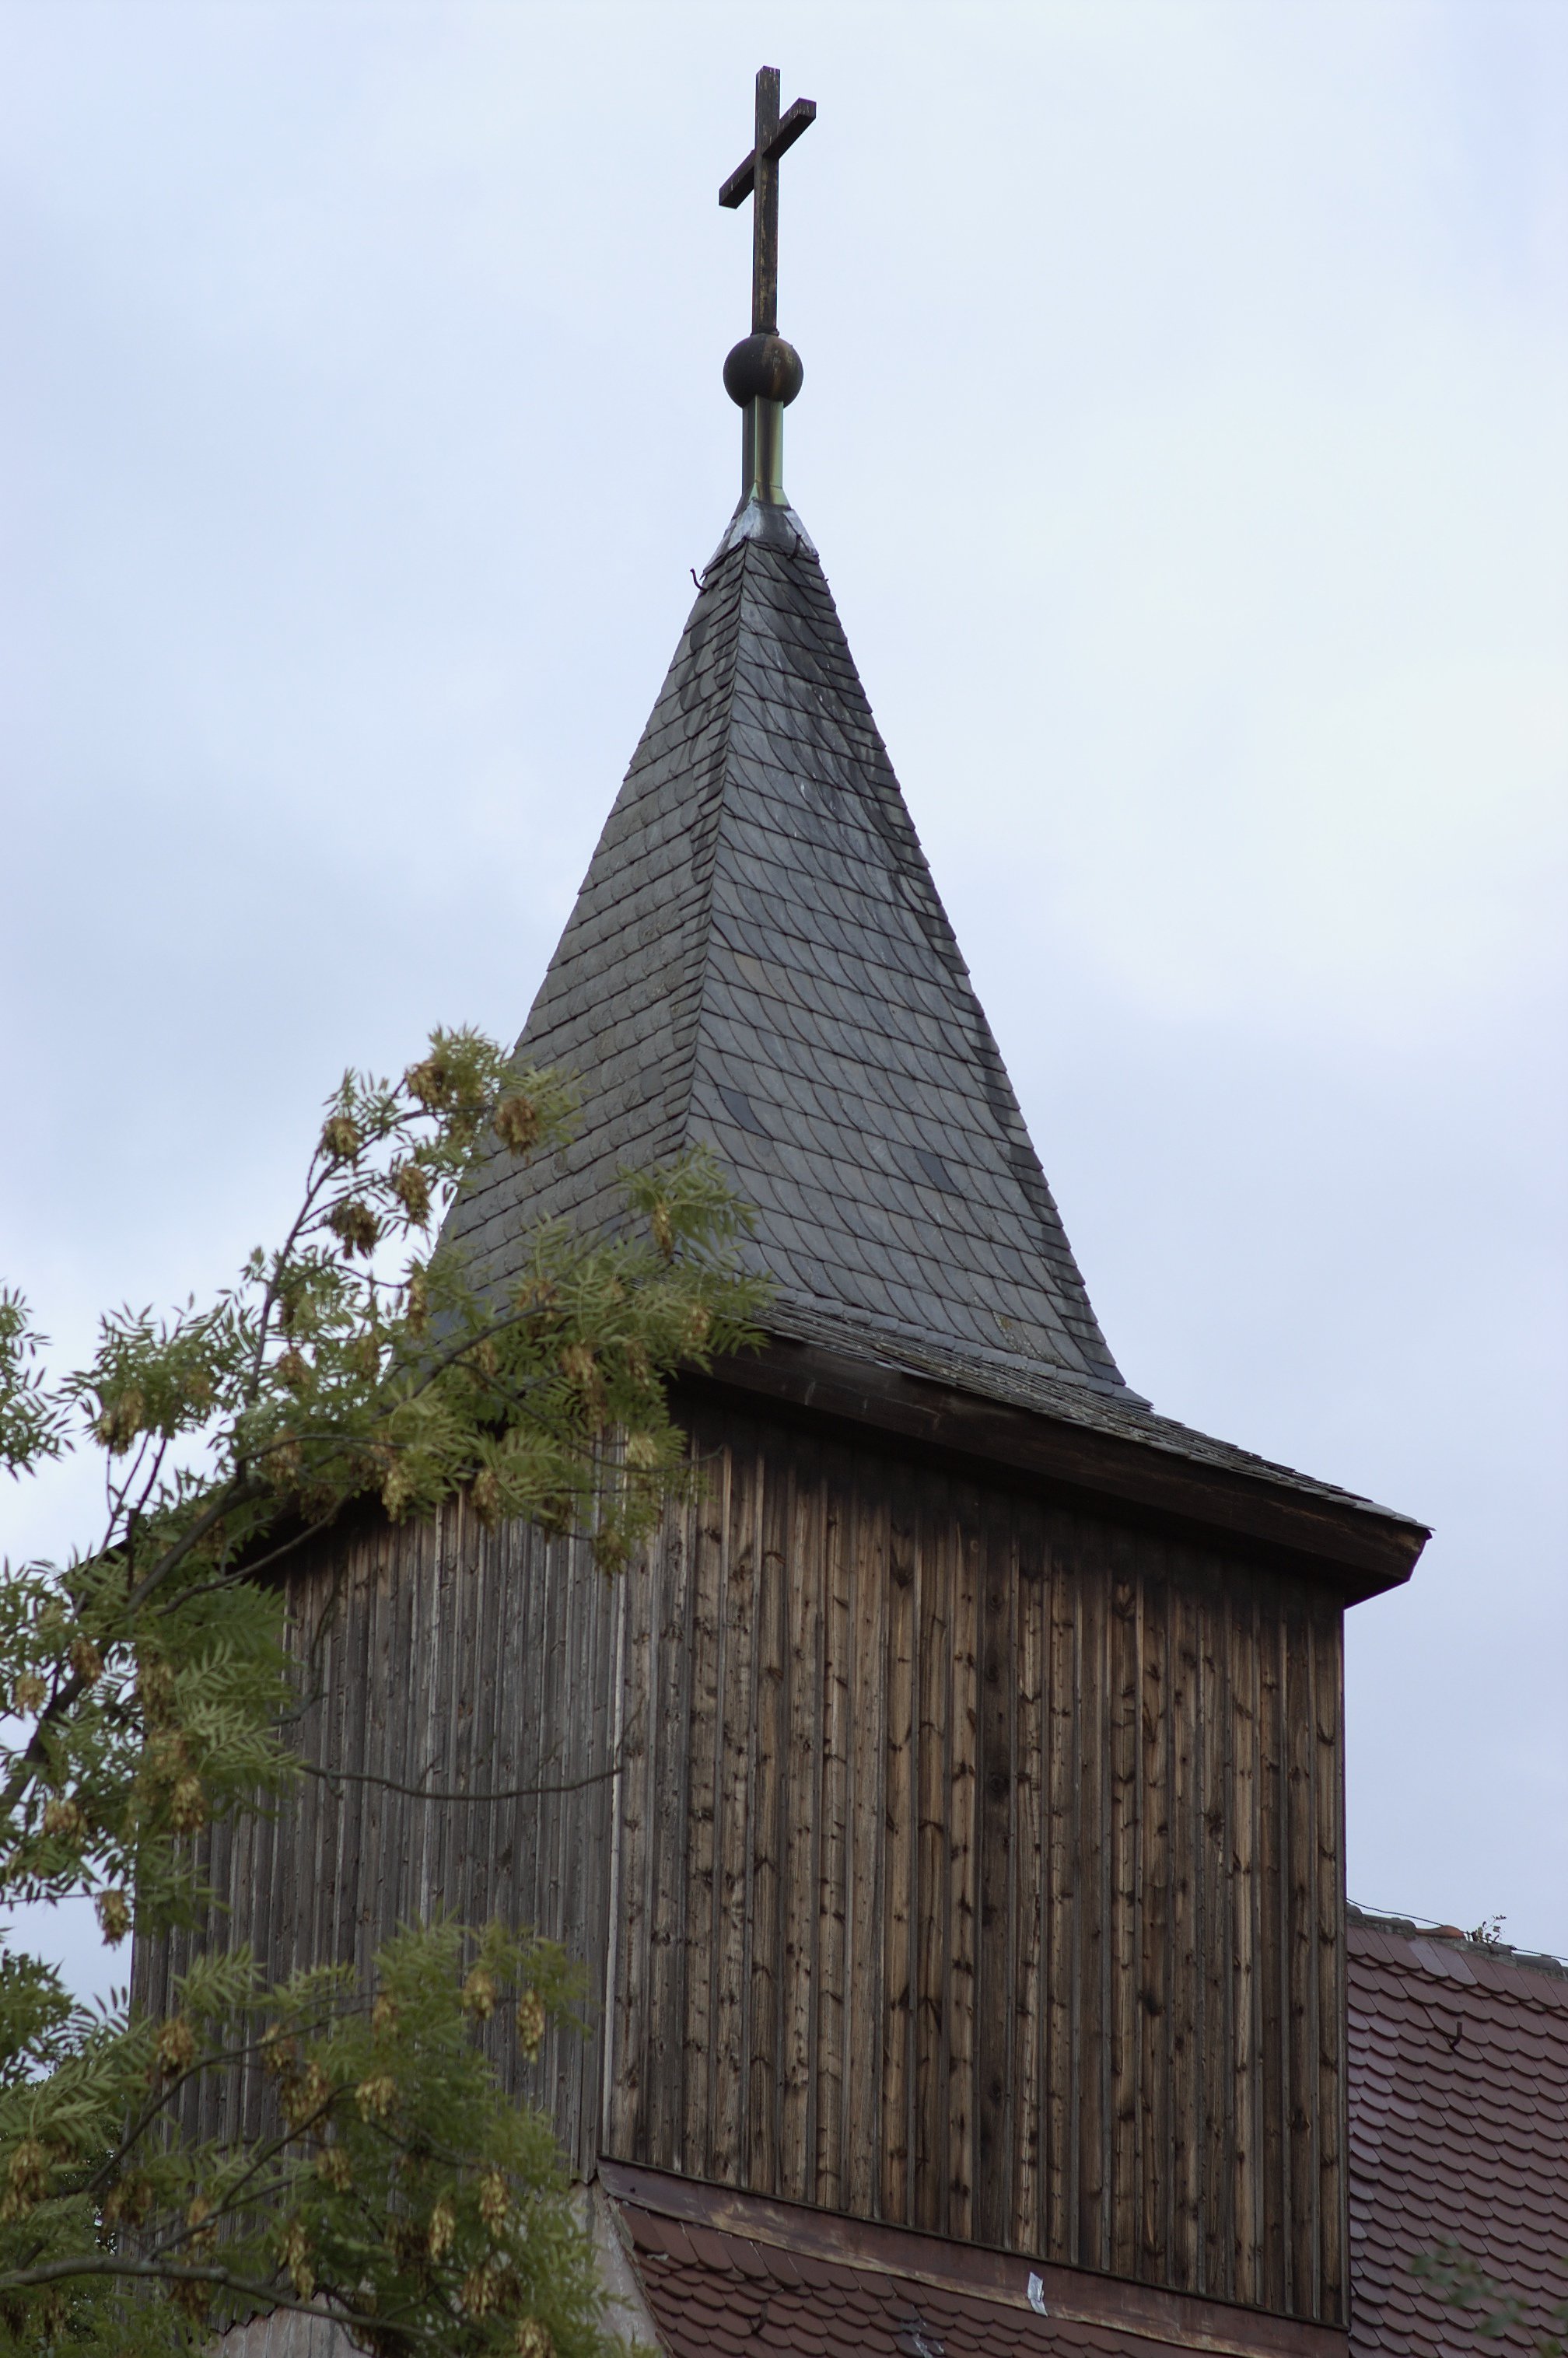
building, tower, landmark, church, chapel, place of worship, bell tower, spire, steeple, monastery, rawtherapee, germany, deutschland, berlin, walimex, samyang, pentax, 85mm, 2010, lenstagged, steffenzahn, guessedberlin, k100d, justpentax, iamflickr, 85mmf14, walimex85mm, walimexpro8514if, gwbcougar150921